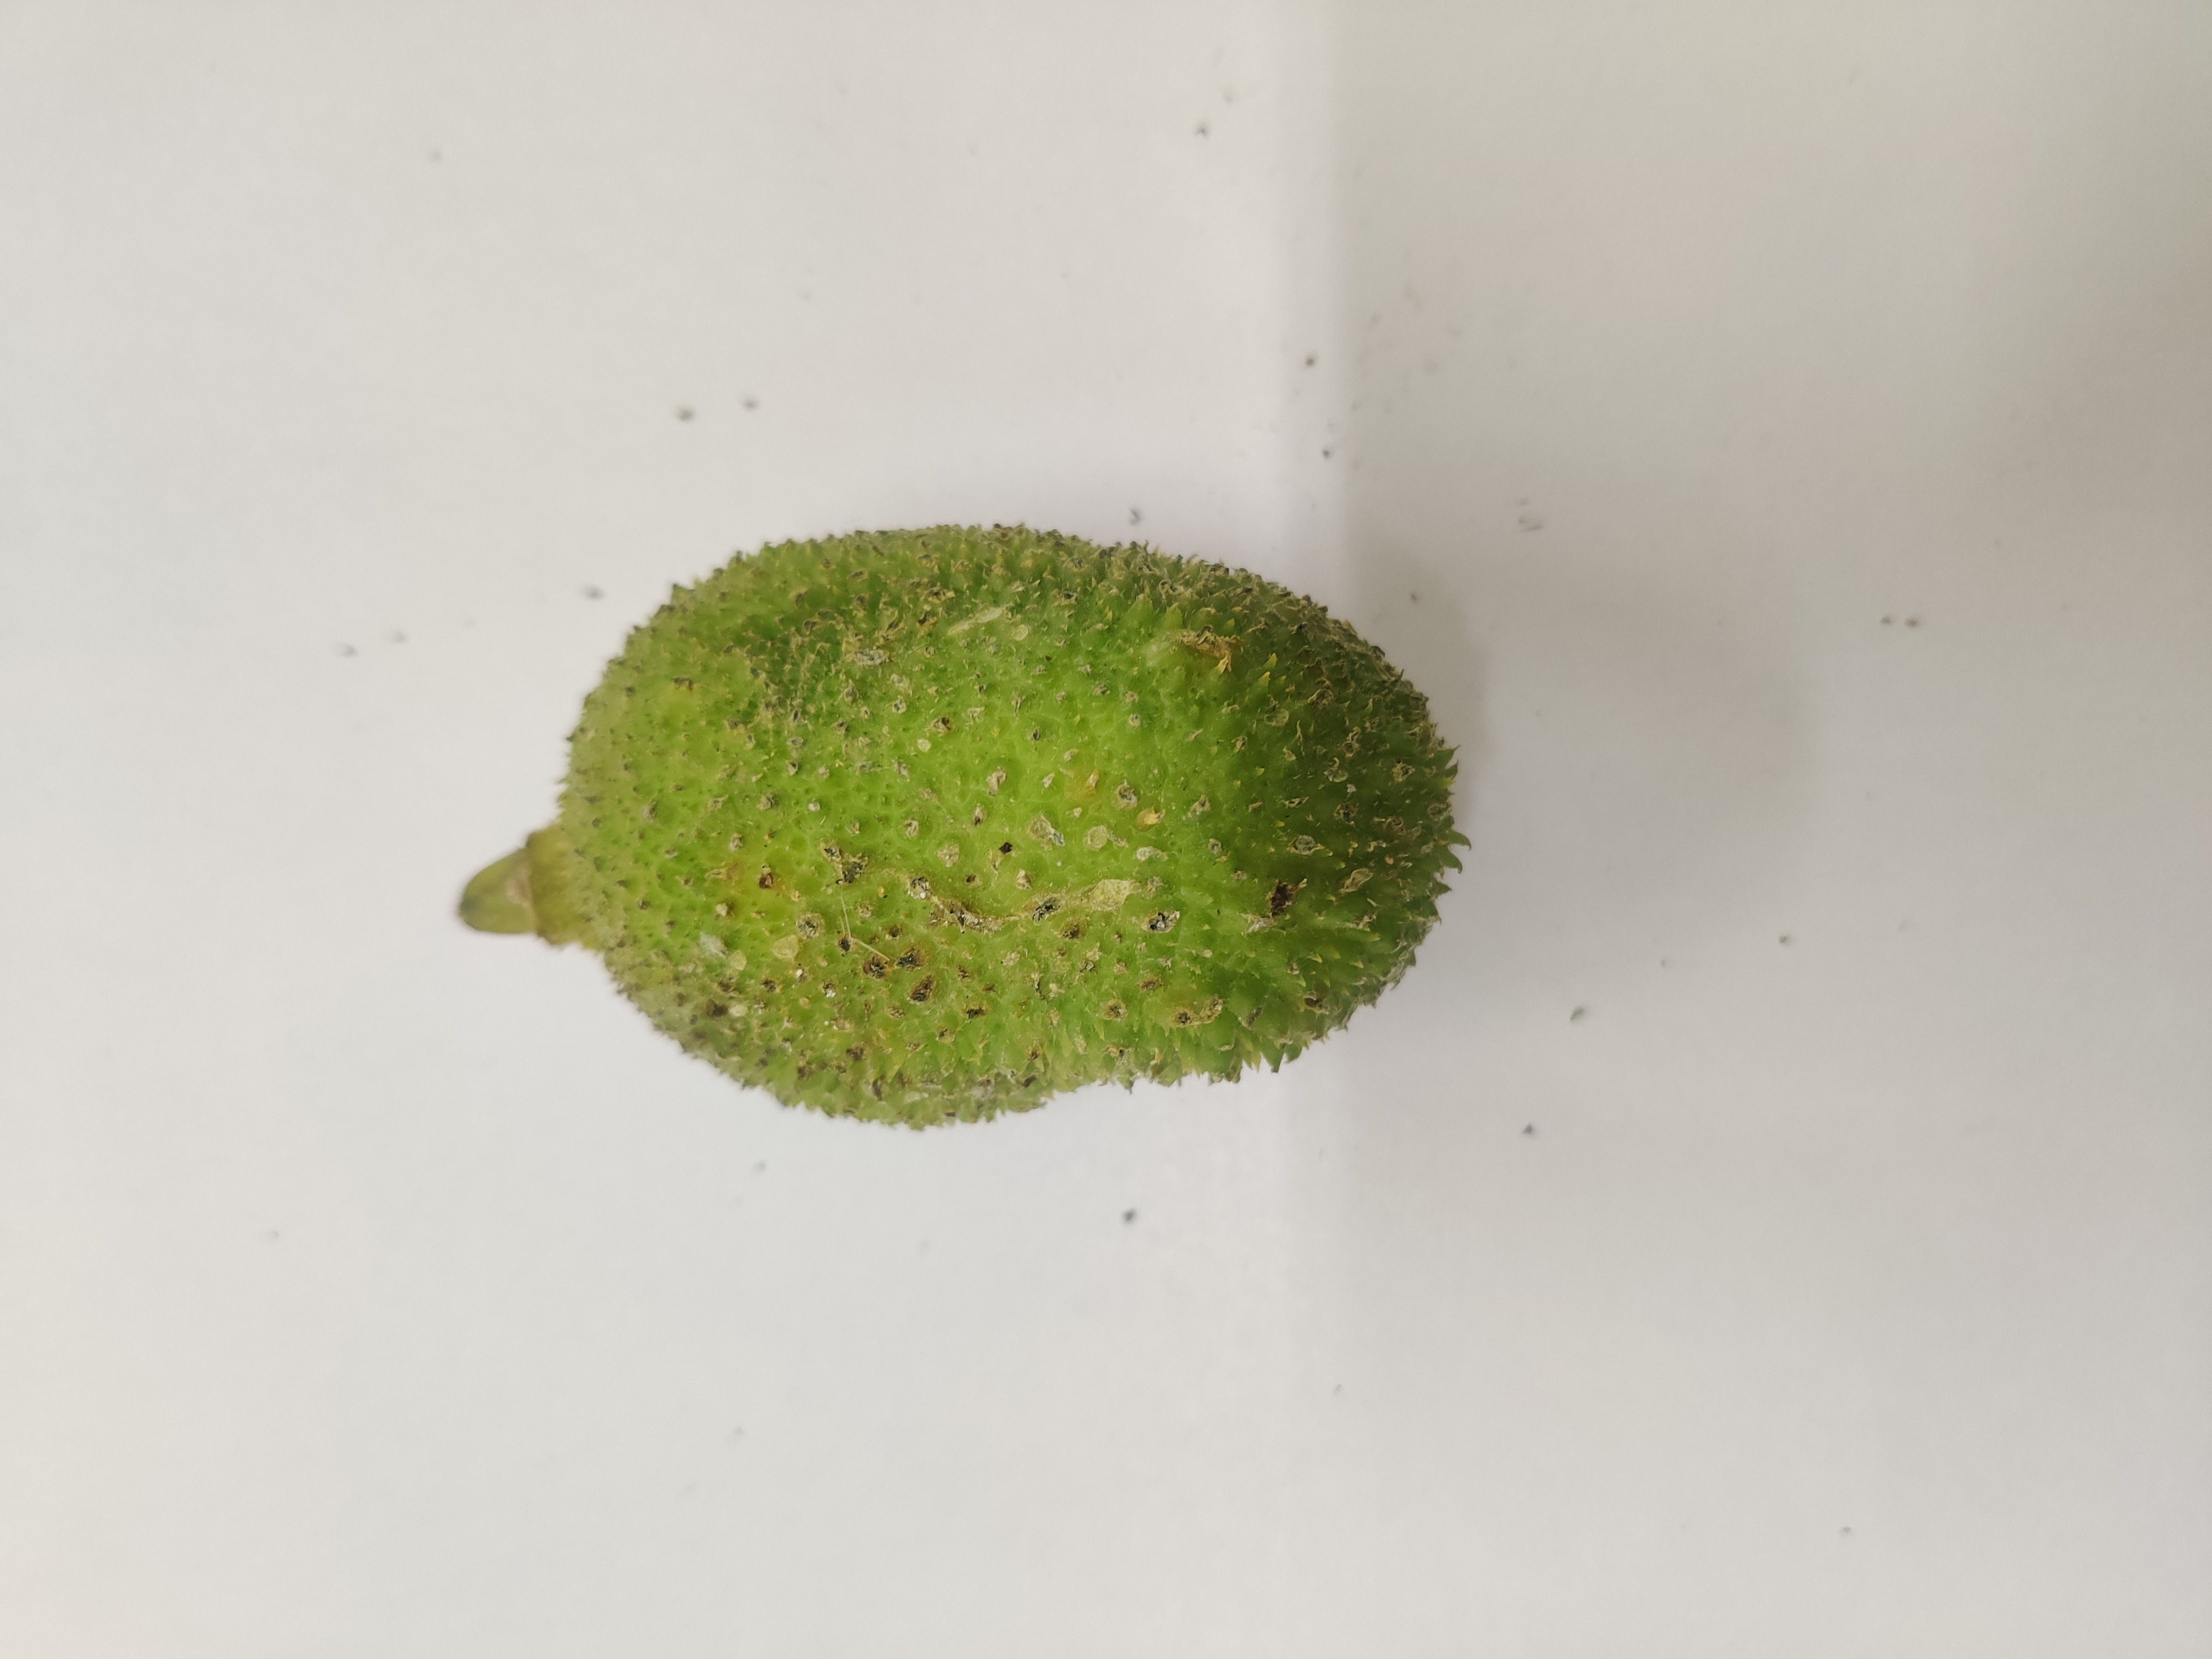
Crop: Spiny Gourd
Condition: Severely Damaged